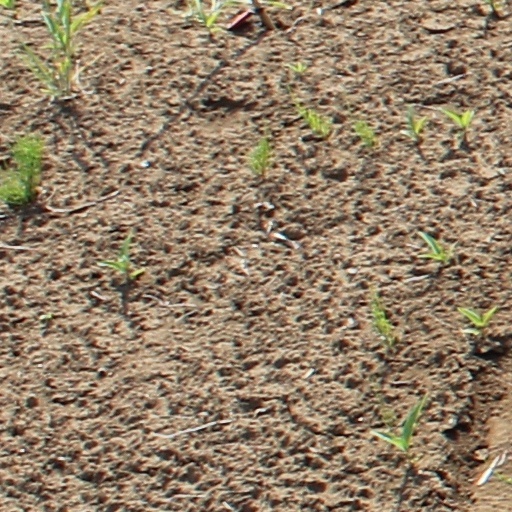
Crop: wheat